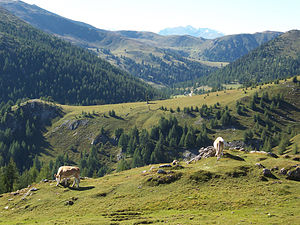
Gurktaler Alperne / Geografi
Græsarealer på Nockalmvejen
Gurktaler Alperne er en bjergkæde i de centrale østlige alper i Østrig, opkaldt efter Gurk-flodens dal.